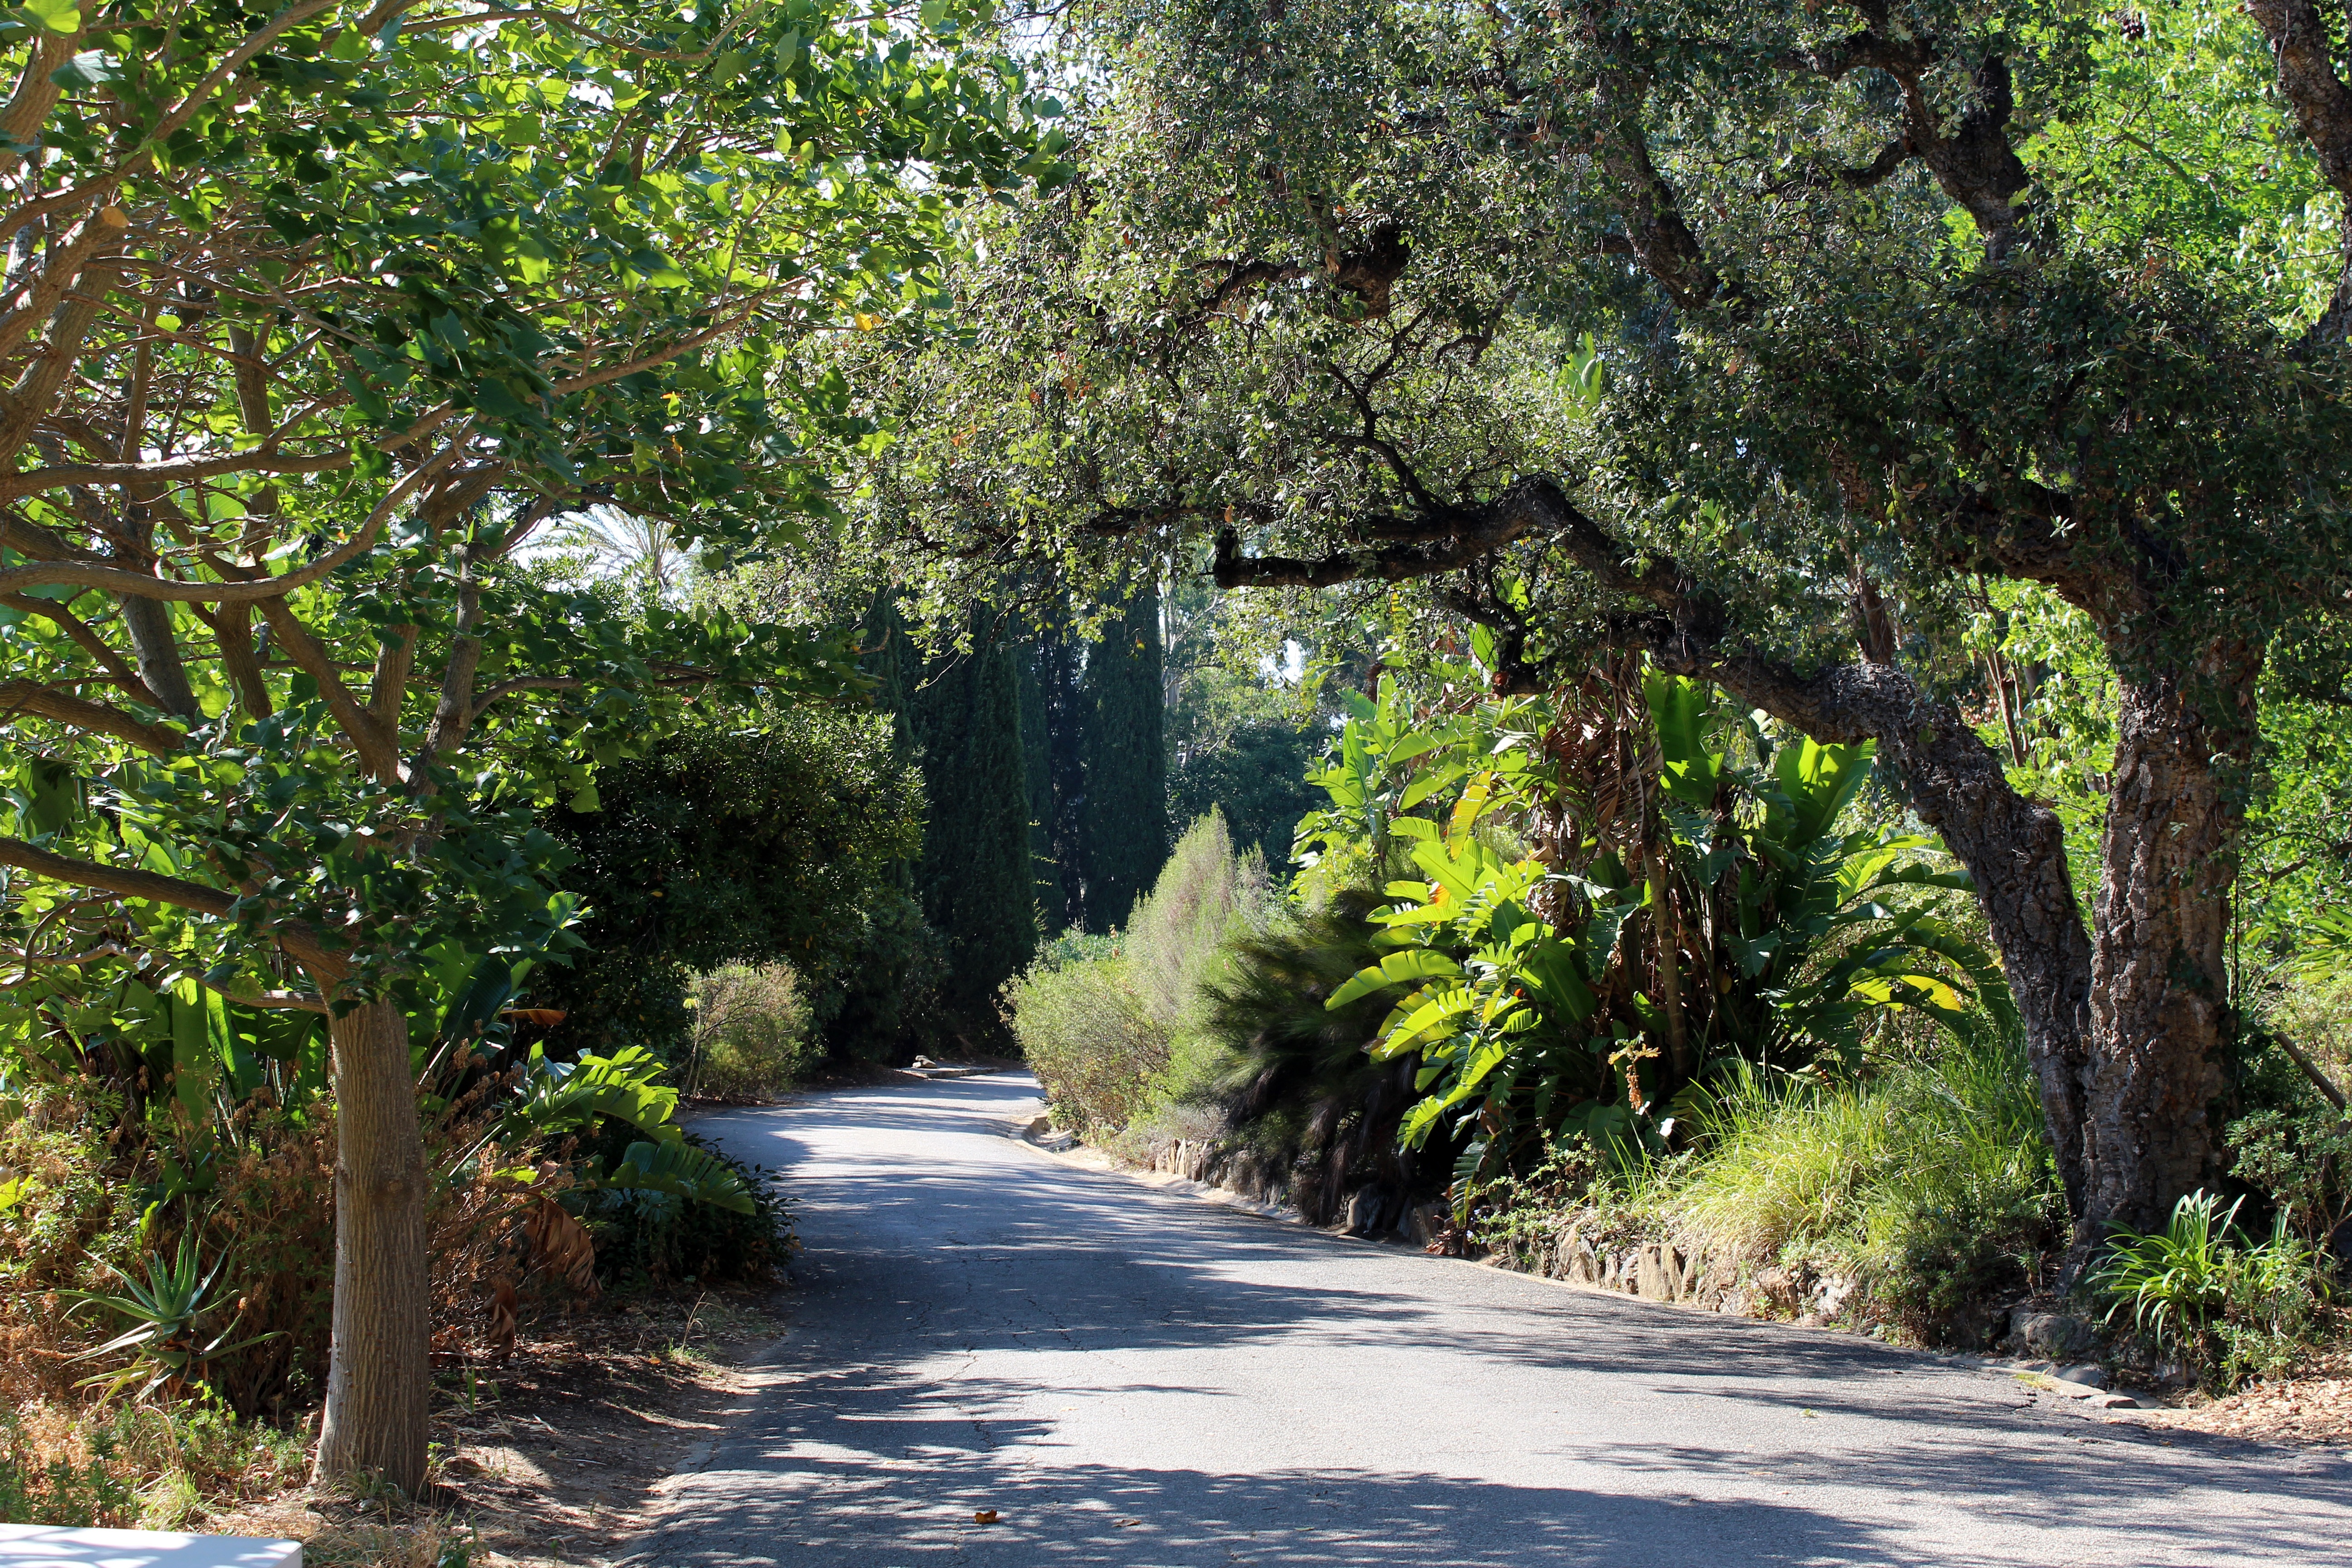
landscape, tree, nature, forest, plant, trail, leaf, flower, trunk, river, pine, foliage, green, jungle, autumn, park, botany, garden, flora, conifer, leaves, shrub, rainforest, provence, botanical garden, woodland, habitat, rural area, natural environment, woody plant